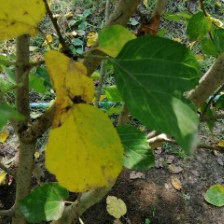
Variety: WhiteKing